Birmingham

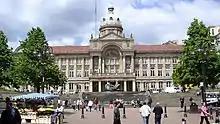
The Council House, headquarters of Birmingham City Council

Birmingham remained by far Britain's most prosperous provincial city as late as the 1970s, with household incomes exceeding even those of London and the South East, but its economic diversity and capacity for regeneration declined in the decades that followed World War II as Central Government sought to restrict the city's growth and disperse industry and population to the stagnating areas of Wales and Northern England. These measures hindered "the natural self-regeneration of businesses in Birmingham, leaving it top-heavy with the old and infirm", and the city became increasingly dependent on the motor industry. The recession of the early 1980s saw Birmingham's economy collapse, with unprecedented levels of unemployment and outbreaks of social unrest in inner-city districts.